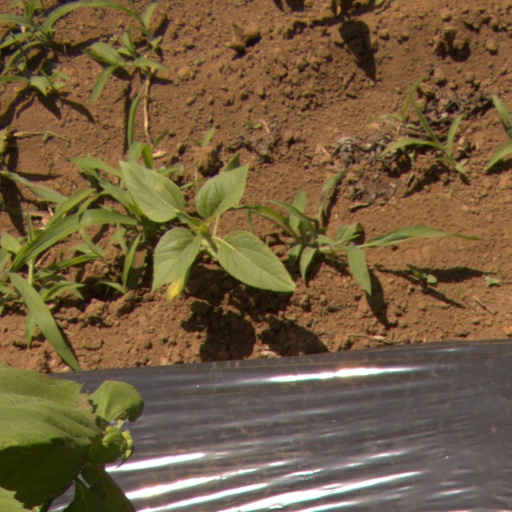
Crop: Jerusalem artichoke